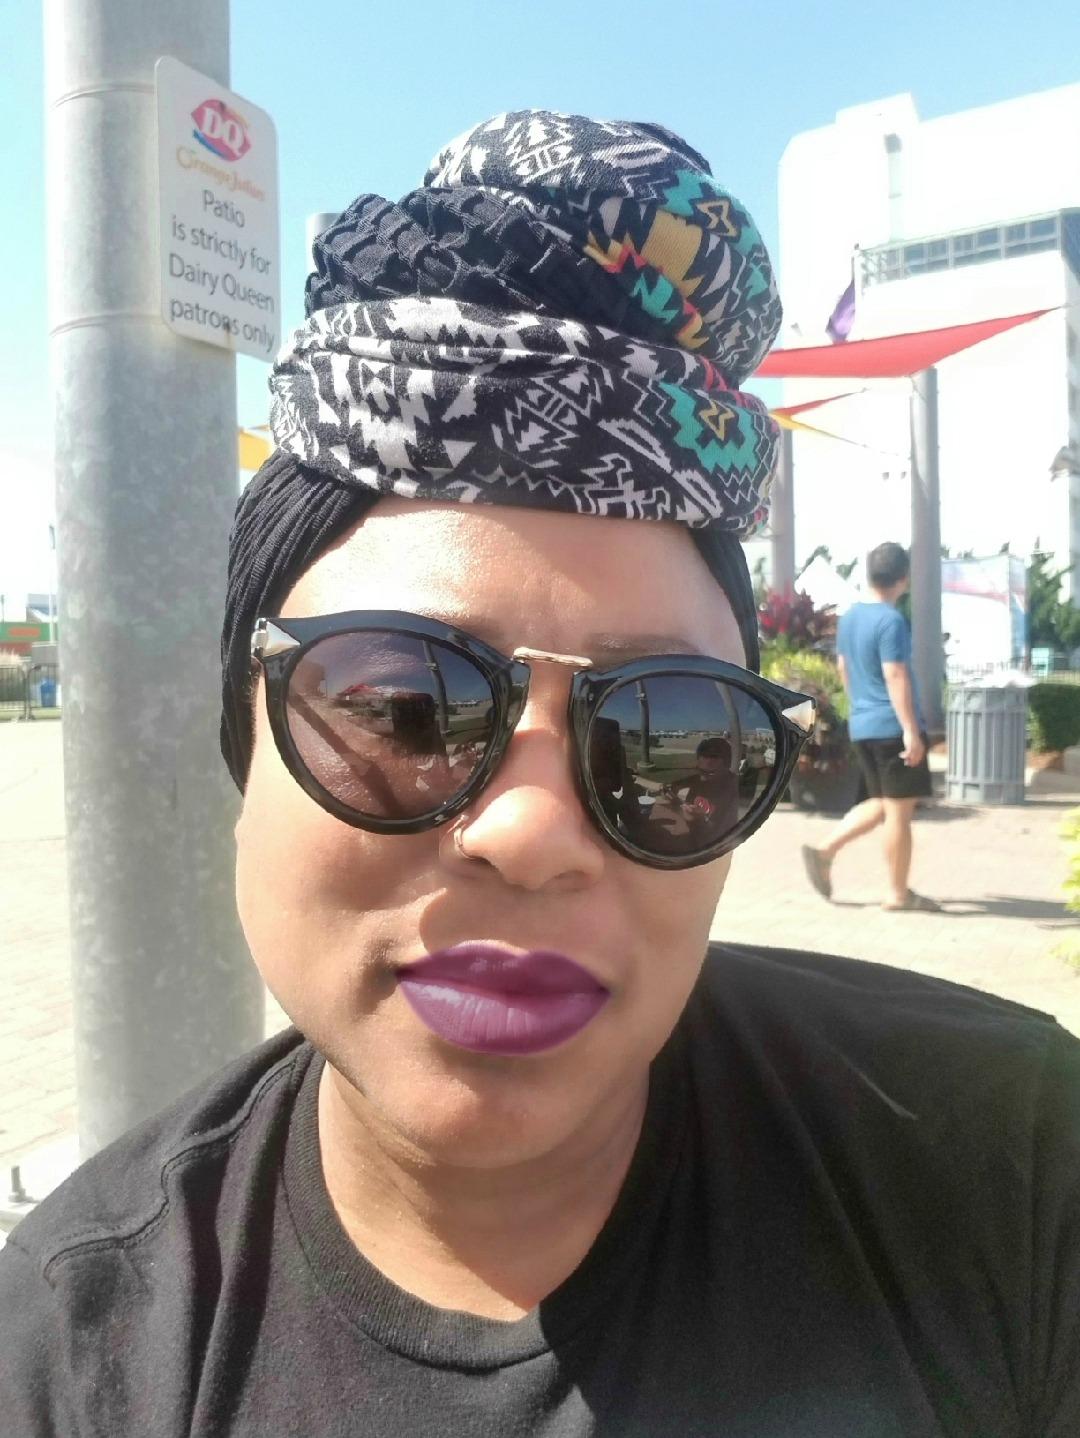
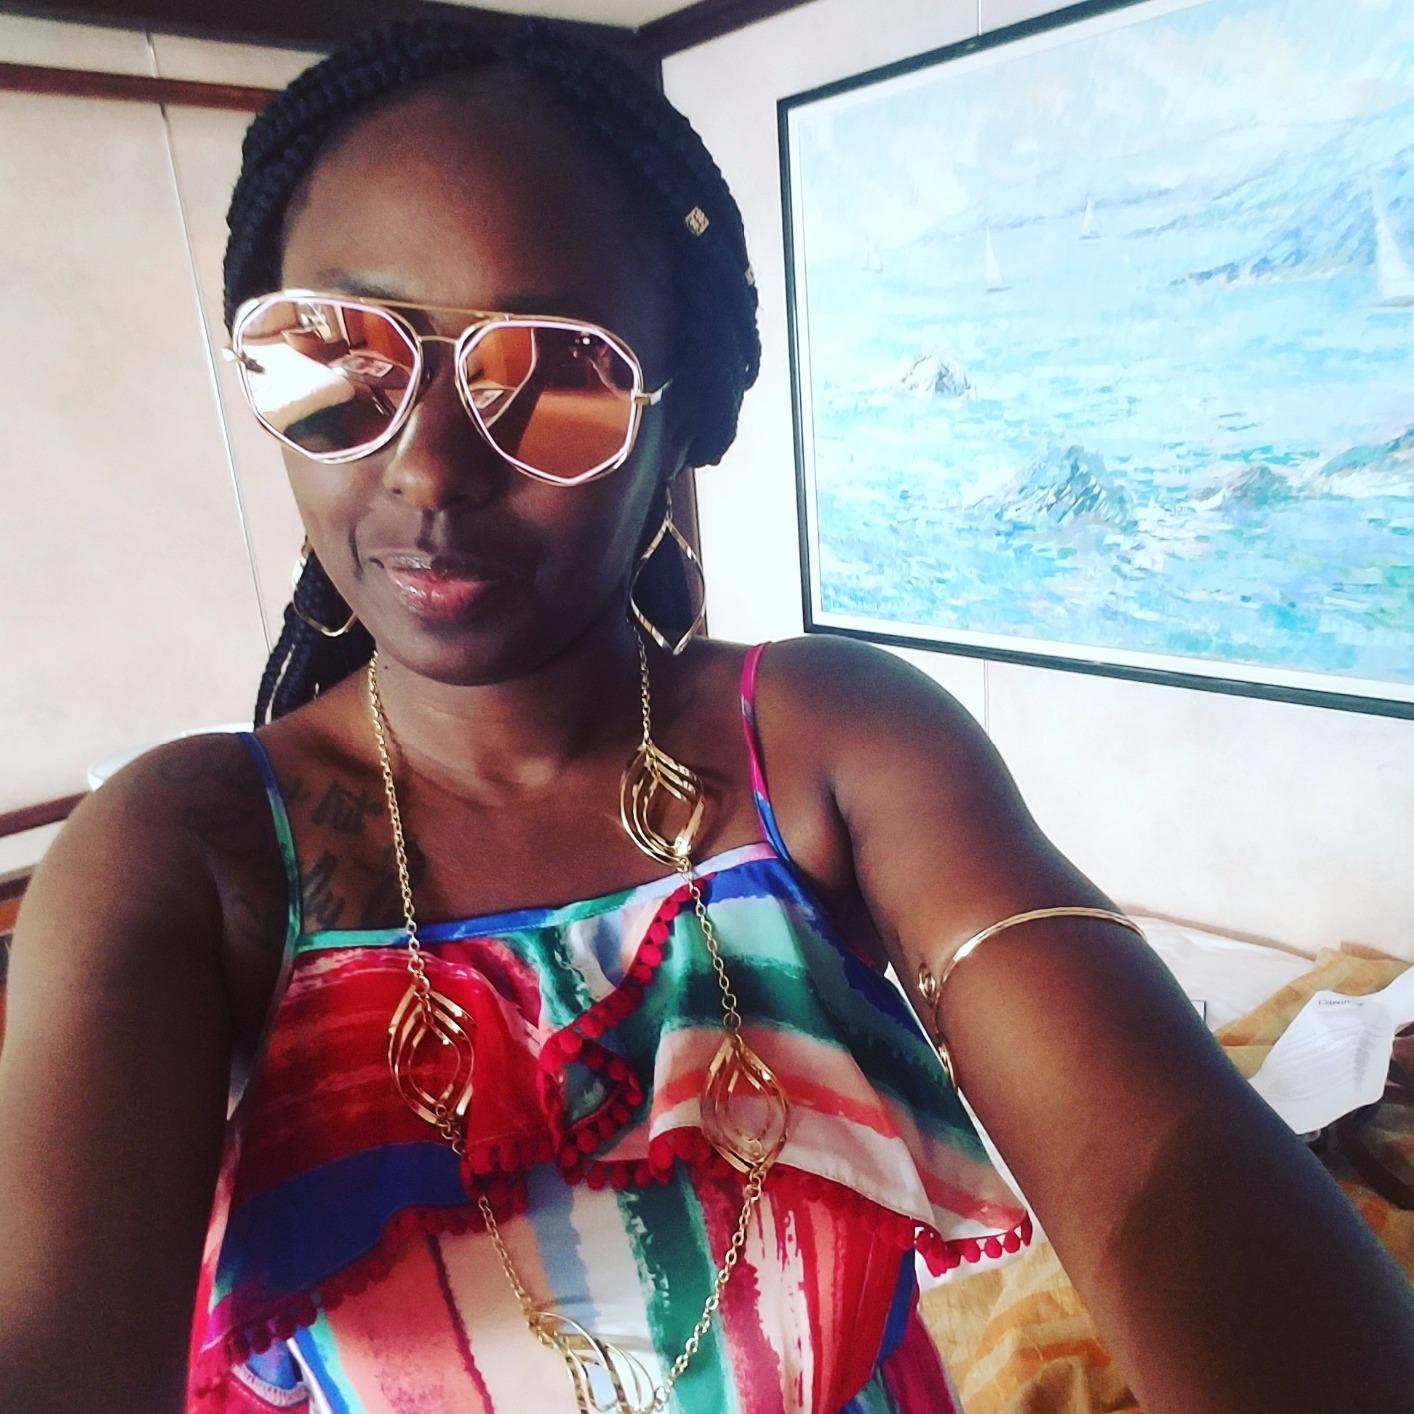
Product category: accessories_sunglasses
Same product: no